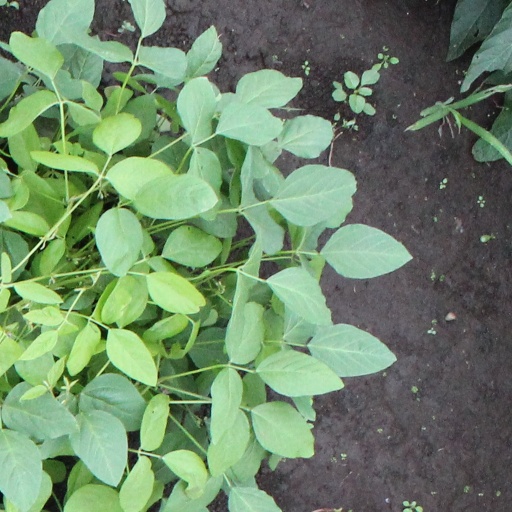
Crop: soybean